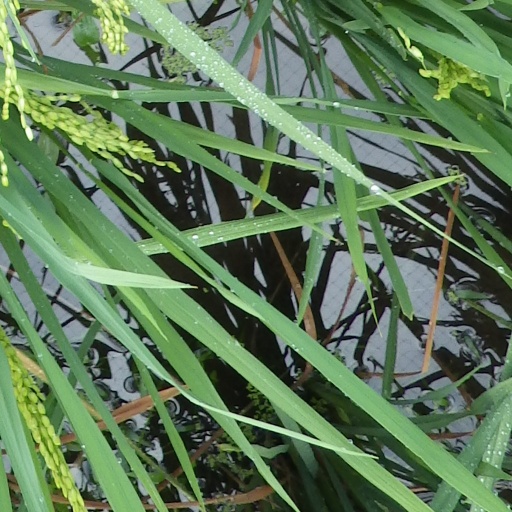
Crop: rice